Lyttelton Times

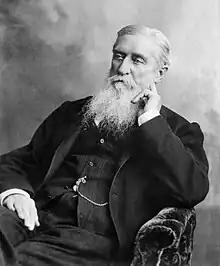
James FitzGerald, the first editor of the "Lyttelton Times", and later the founder of its major competitor, "The Press".

The Canterbury Association was formed in order to establish a colony in what is now the Canterbury Region in the South Island of New Zealand. Part of the plan was to have a newspaper, and a prospectus was published in August 1850. The Canterbury Association entered into a contract with Ingram Shrimpton, of the Crown Yard Printing Office, Oxford, to send out the necessary plant in one of the First Four Ships to Lyttelton. The printing equipment arrived on the "Charlotte Jane" on 16 December 1850, and the first edition of the "Lyttelton Times" was published less than one month later on 11 January 1851.